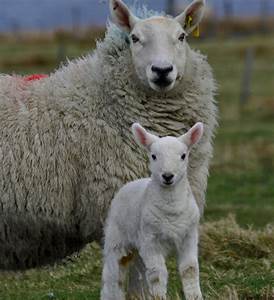
Label: sheep